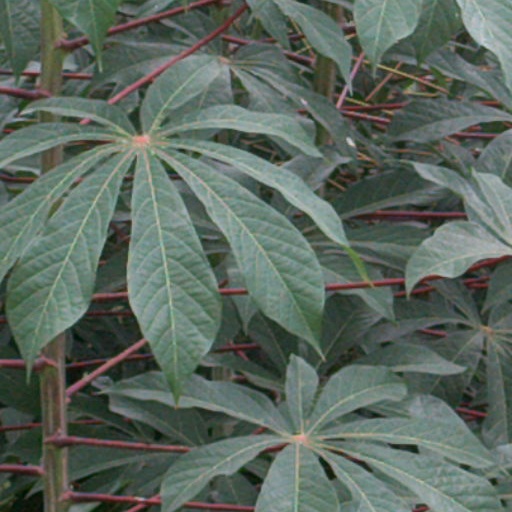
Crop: cassava